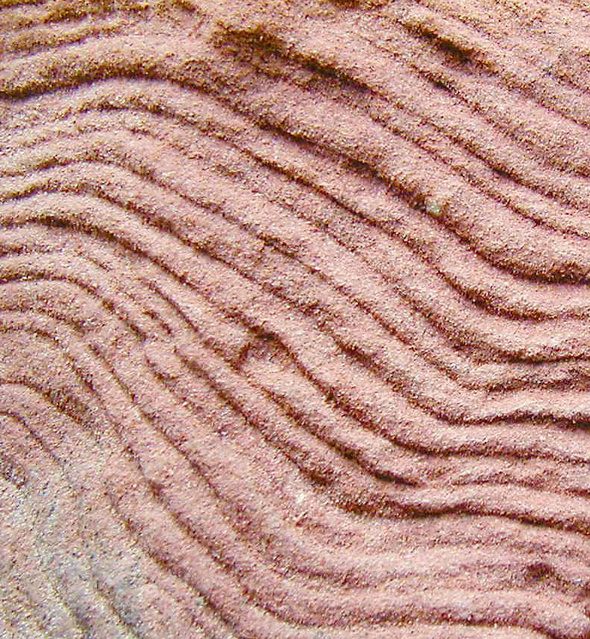
Texture: grooved